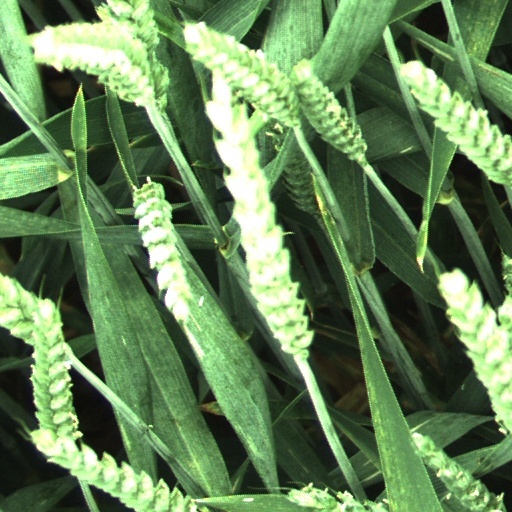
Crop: wheat